Ladislav Kralj

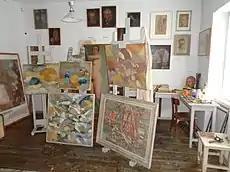
Atelier in the artist's Memorial collection of the Međimurje County Museum

In his earliest works from the early 1920s, Kralj-Međimurec rejected any type of idealization and painted his canvases using wide brushstrokes. During his studies in Vienna, he started the collection of etchings depicting his hometown Čakovec, which he finished and exhibited in 1926 at the Ulrich Gallery in Zagreb. From 1926 to 1929 he worked as an art teacher in Karlovac and Nova Gradiška, until he was offered the same position at the grammar school in Varaždin. During the late 1920s and early 1930s, he created two more collections of etchings, “Dalmacija” (1926–1928) and “Varaždin” (1929–1932), and painted canvases depicting social themes (“Radnici na pruzi”, 1927, “Međimurka”, 1933), whose quality kept pace with the works of contemporary Croatian artists of critical realism.